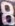
Number: 8